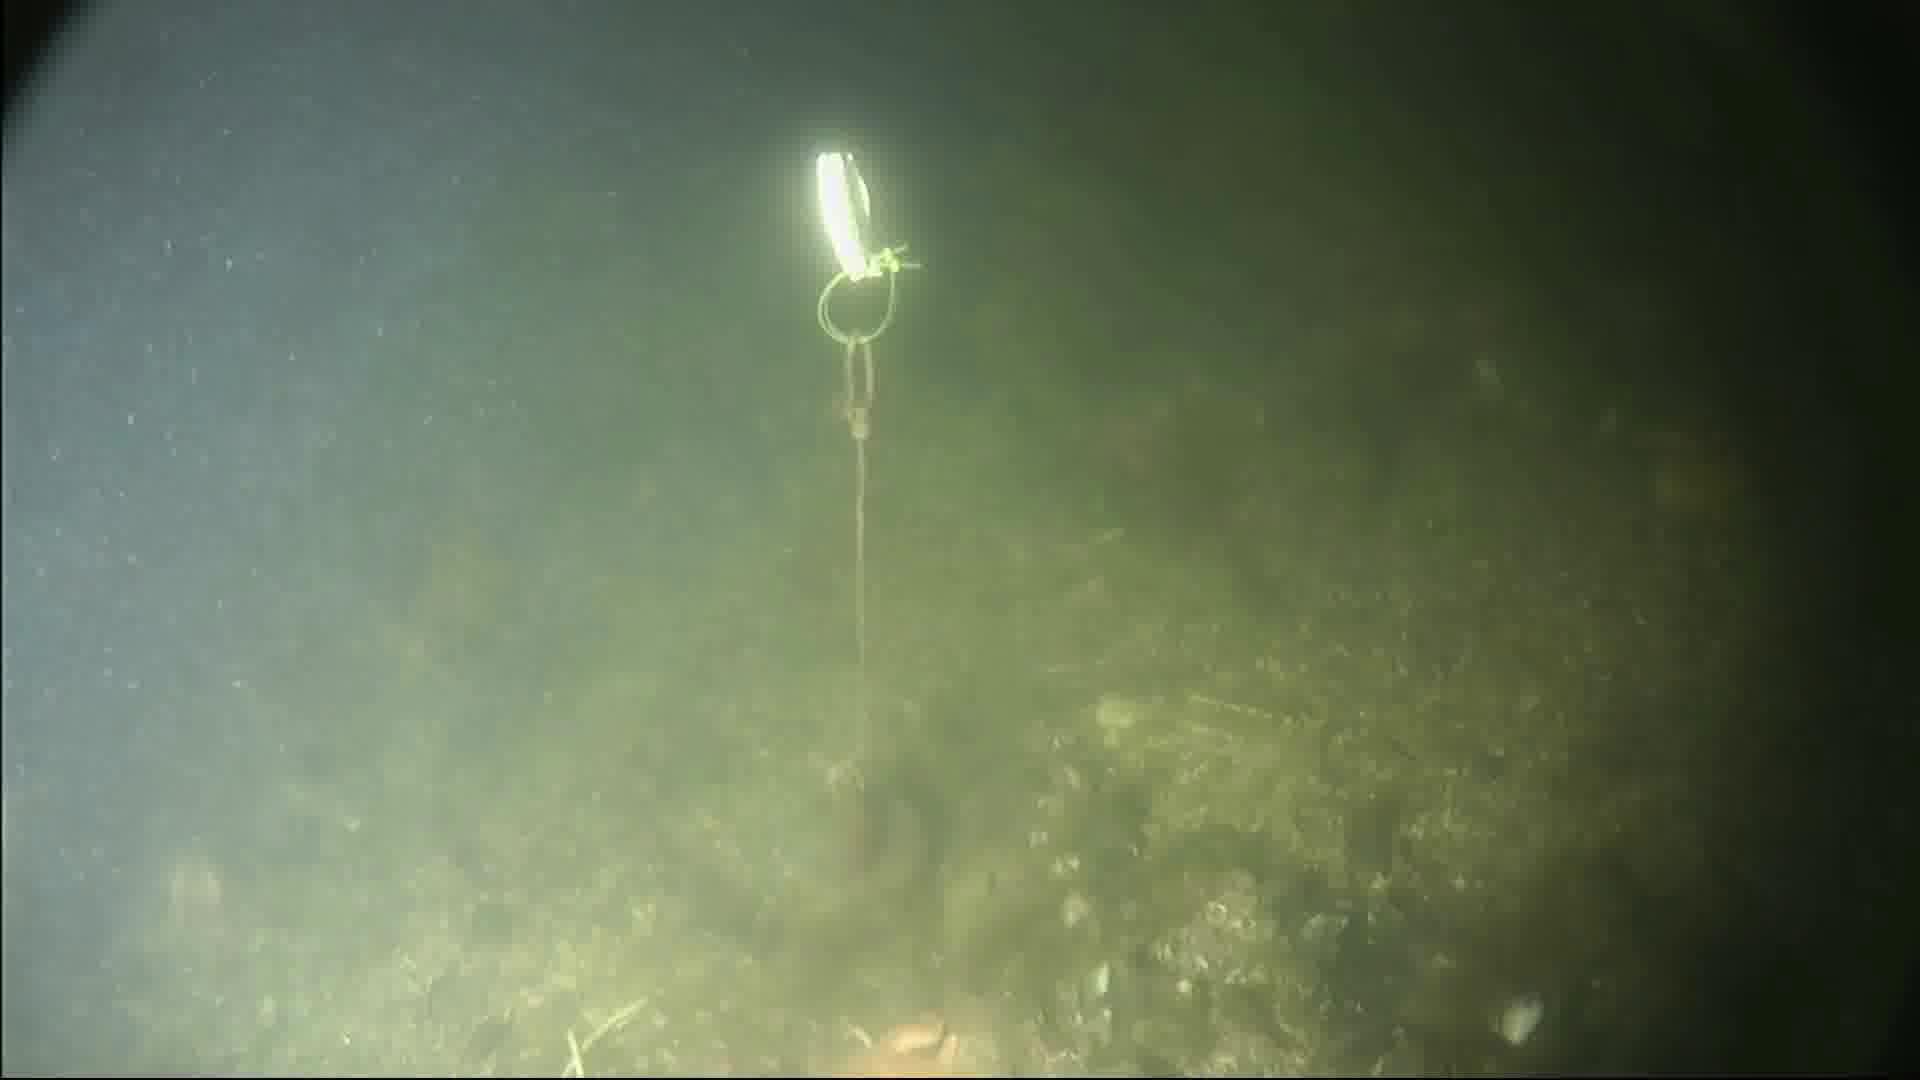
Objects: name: crab
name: starfish